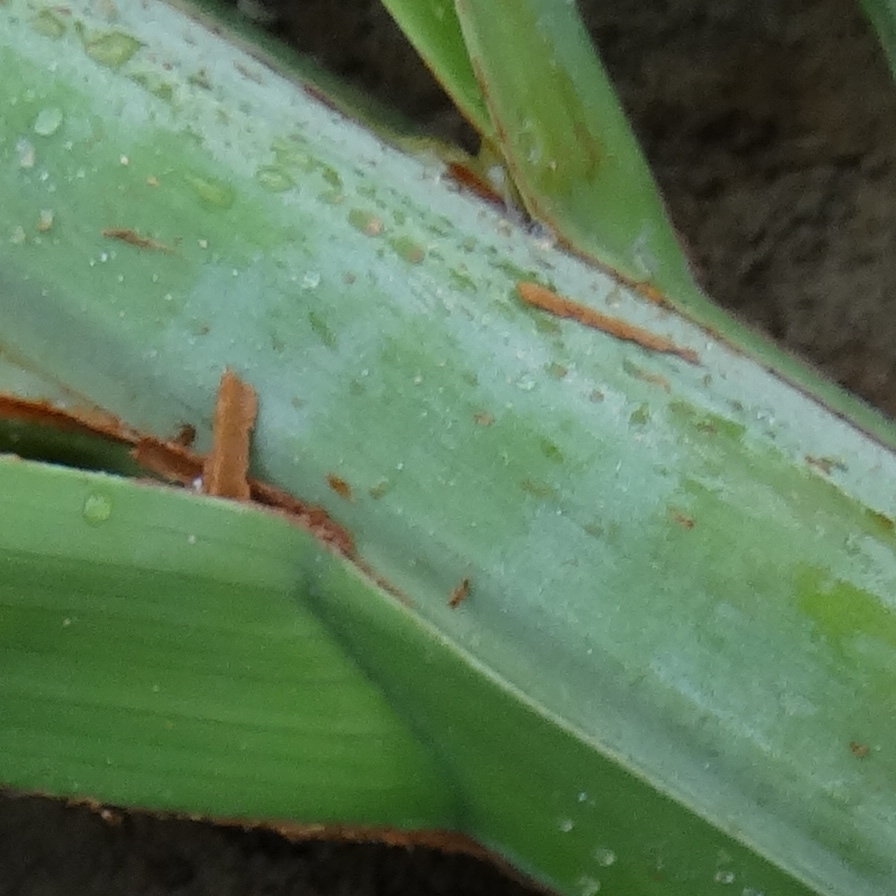
Label: Honey